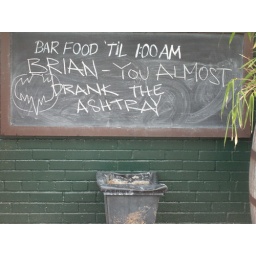
Funny graffiti on bar wall in Fells Point